Mississippi State University XV-11 Marvel

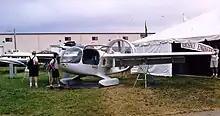
The XV-11 Marvel on display in August 2000

The aircraft's wing and ducted propeller were tested on a piston-engined test bed, the XAZ-1 Marvelette. The full-sized Marvel was built by the Parsons Corporation based at Traverse City, Michigan, making its first flight on December 1, 1965. It successfully completed a 100-hour flying program for the US Army in 1969, where it demonstrated good STOL performance, taking off within 125 ft (38 m), and although the boundary layer control system was not as effective as hoped, it still provided a large amount of test data. Following the completion of the US Army testing in 1969, it was sent to storage awaiting further tests.